Glacier National Park (Canada)

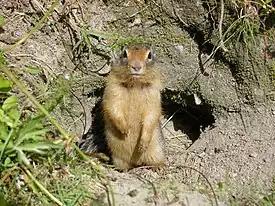
A Columbian ground squirrel at Rogers Pass

Glacier National Park covers a range of habitats, from lush temperate rainforest in the western valleys, to inhospitable ice- and rock-covered alpine areas, to drier fir and pine forests on the eastern boundary. Four of British Columbia's biogeoclimatic zones are found within the park: Interior cedar/hemlock, Engelmann spruce/subalpine fir, Interior Douglas-fir in the eastern extremities, and alpine tundra at high elevations. Parks Canada characterizes these zones as "rainforest, snow forest, and no forest". Animal life in the park ranges from large mammals like caribou and grizzly bear to bird species such as Steller's jay and the golden eagle.